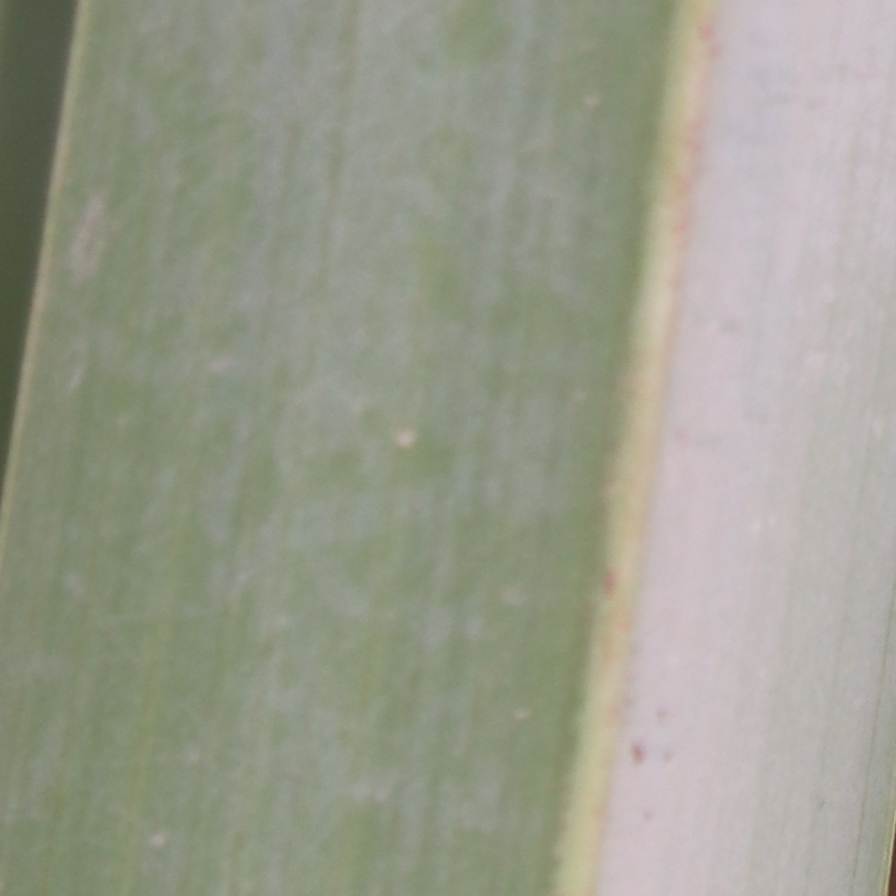
Label: Healthy